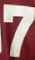
Number: 7